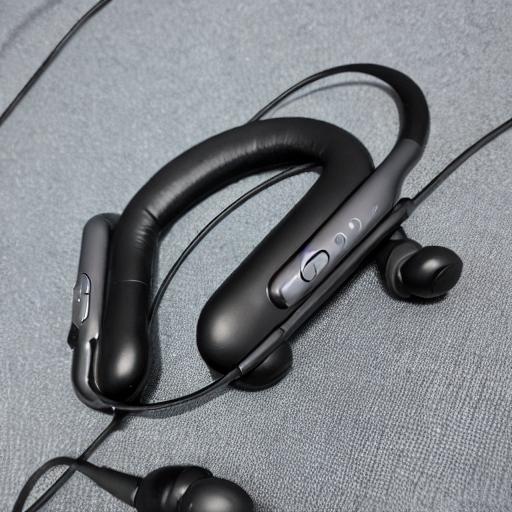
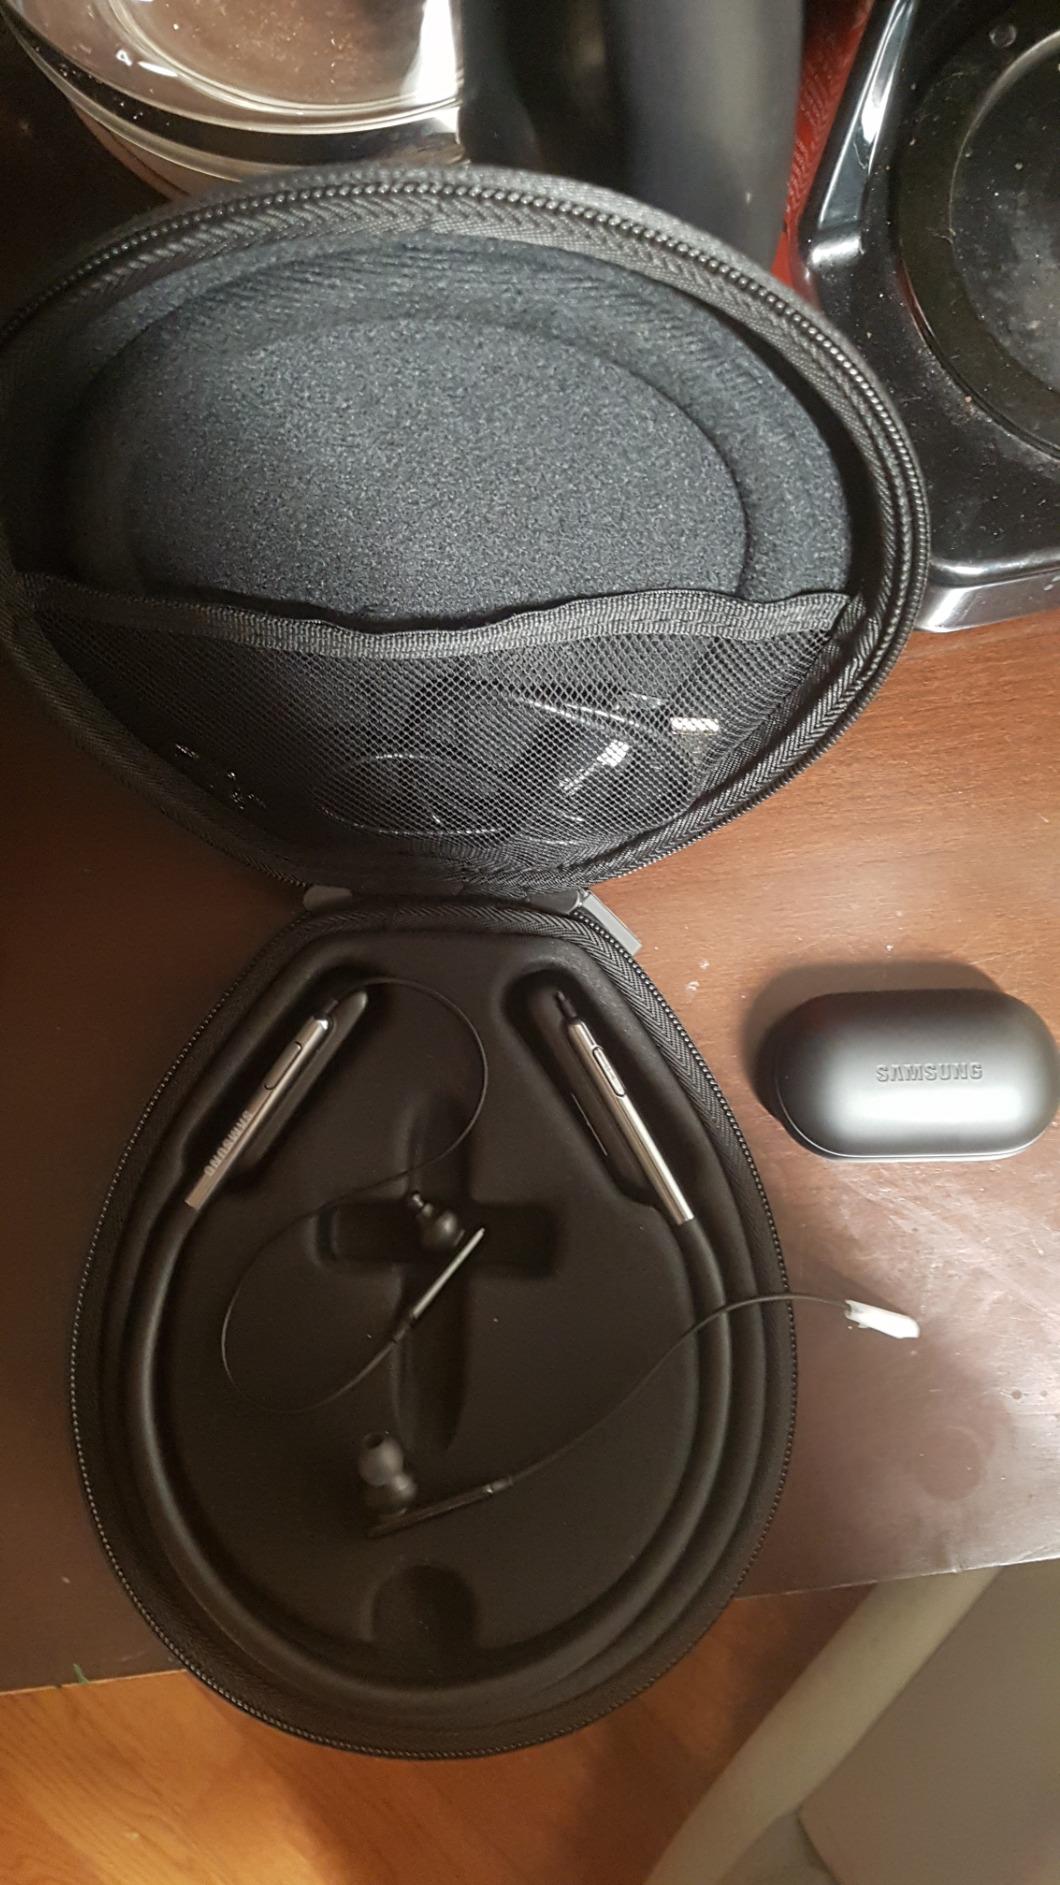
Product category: headphones
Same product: no